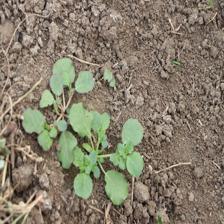
Label: BroadLeafWeed